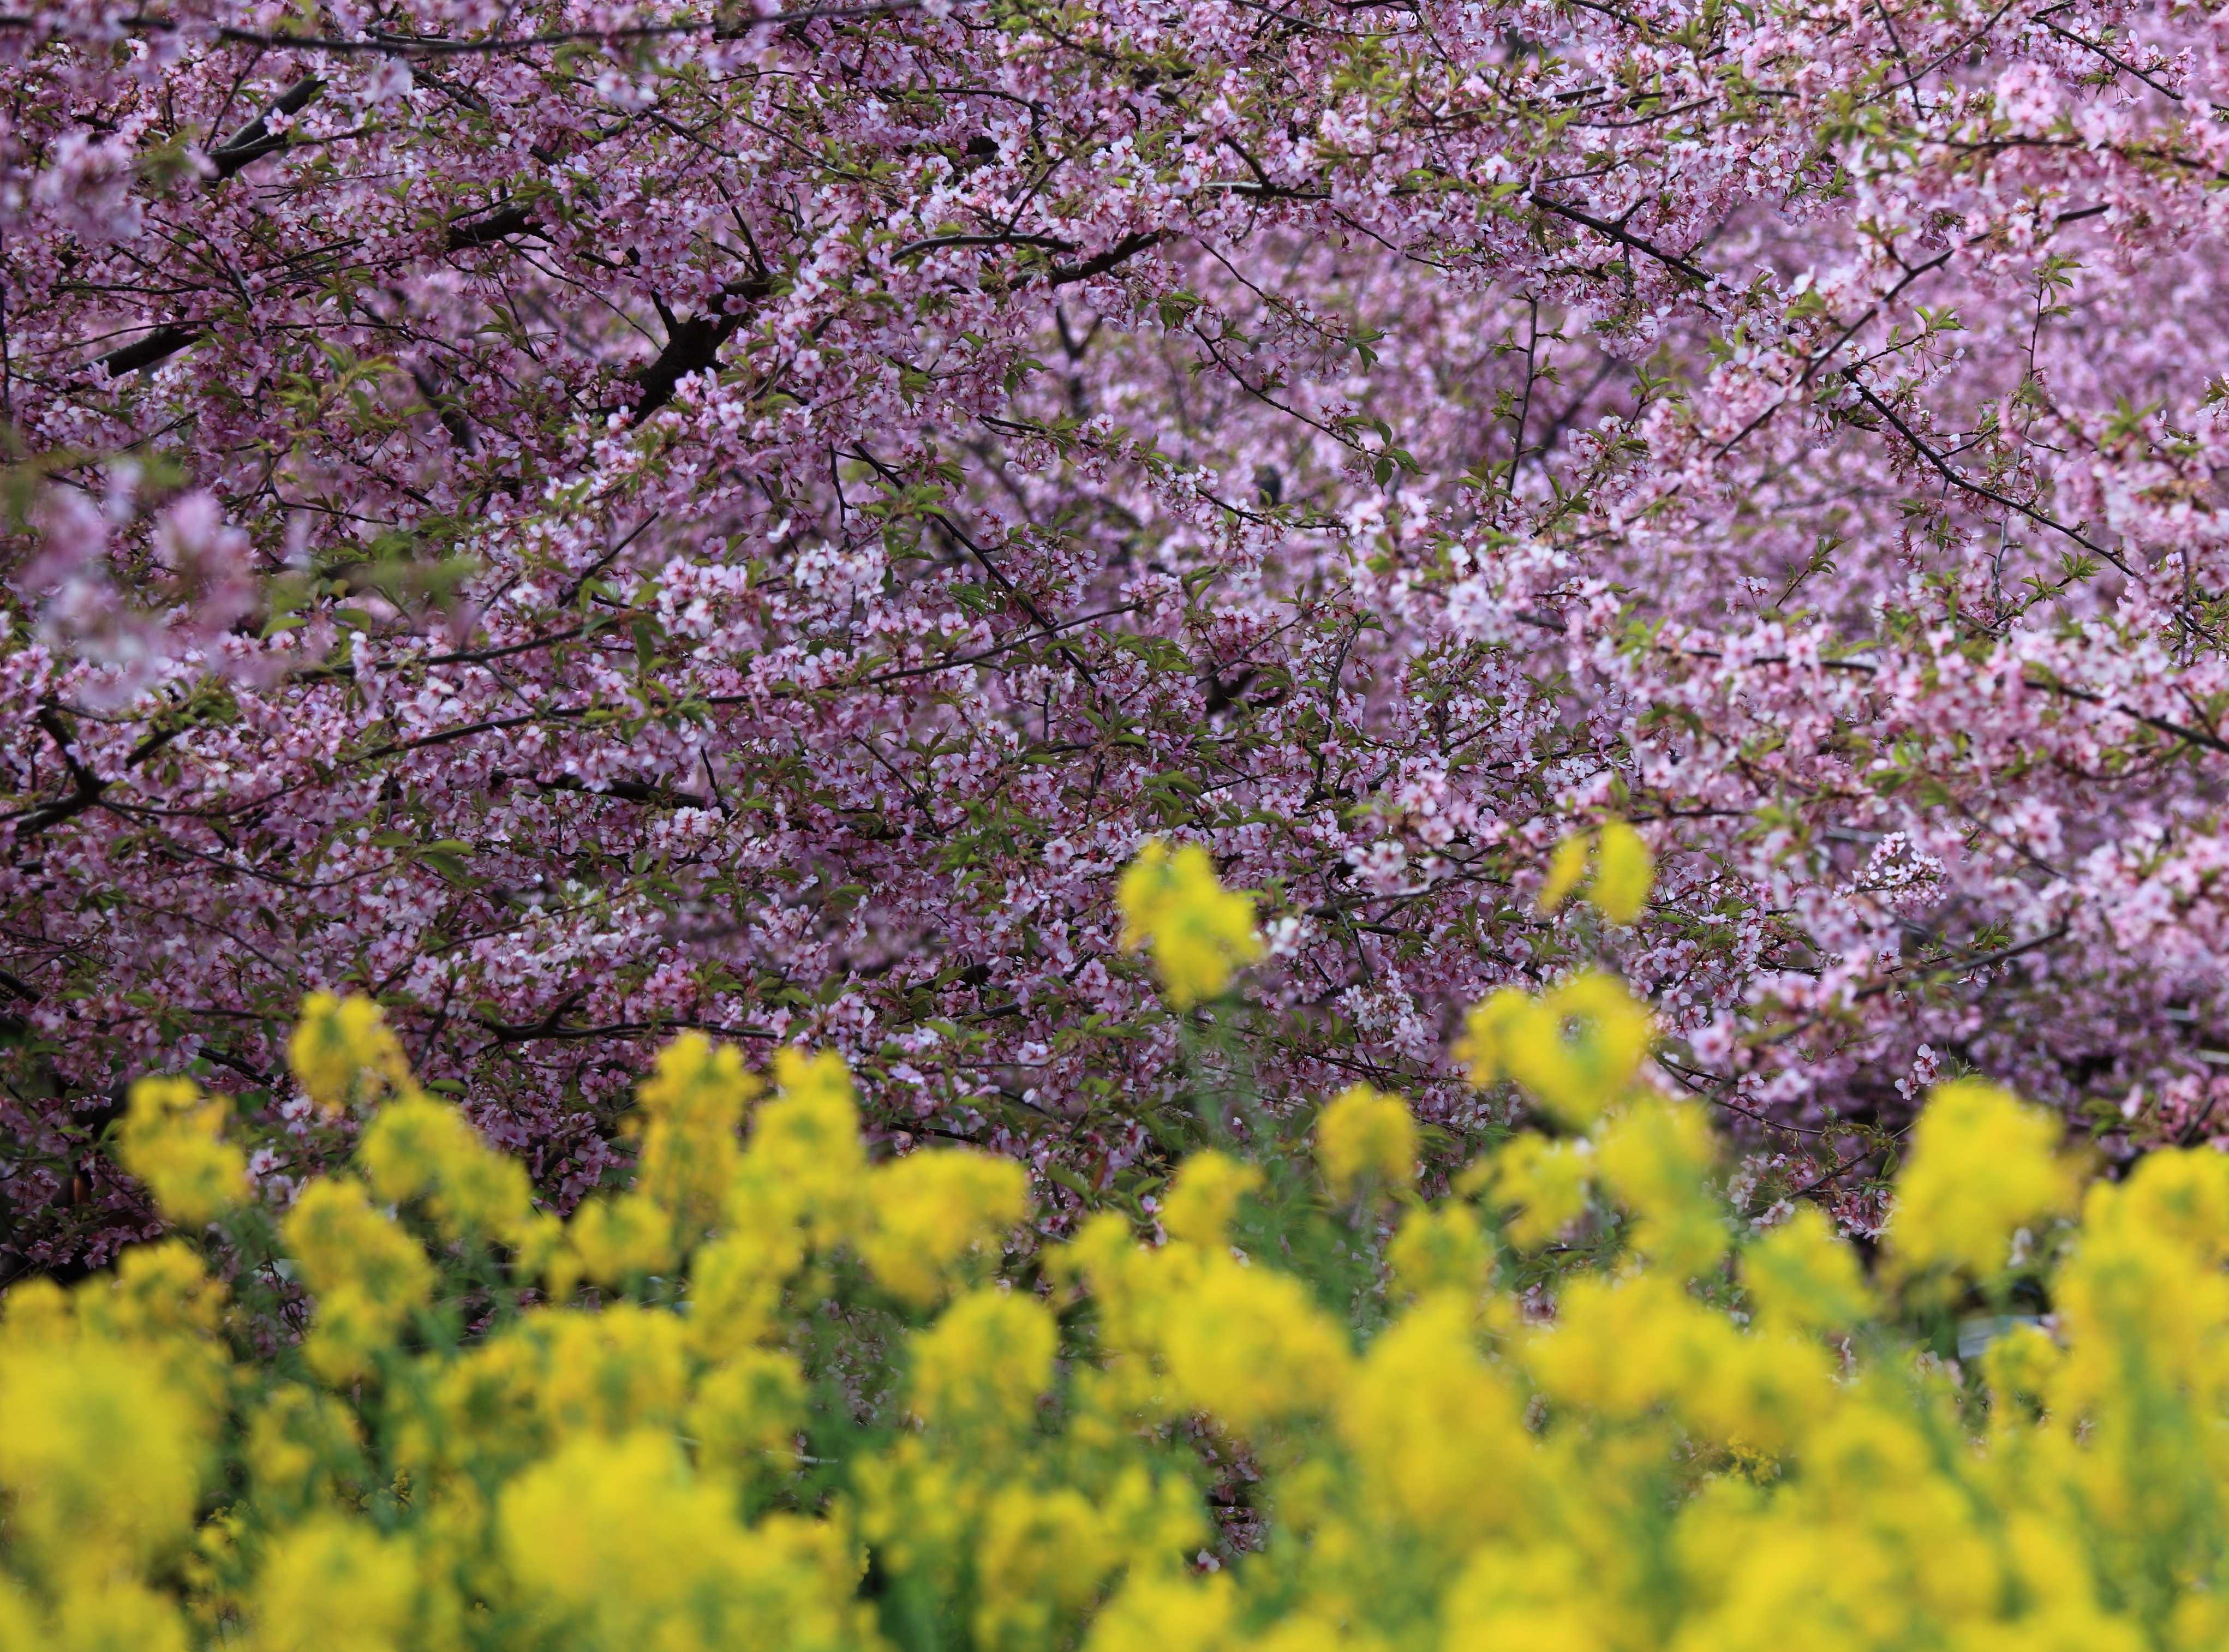
tree, branch, blossom, plant, field, meadow, flower, wild, high, produce, botany, flora, wildflower, shrub, 5d, sakura, hires, markii, cherry, brassica, hi, res, resolution, turnip, rapa, nippooleifera, flowering plant, land plant